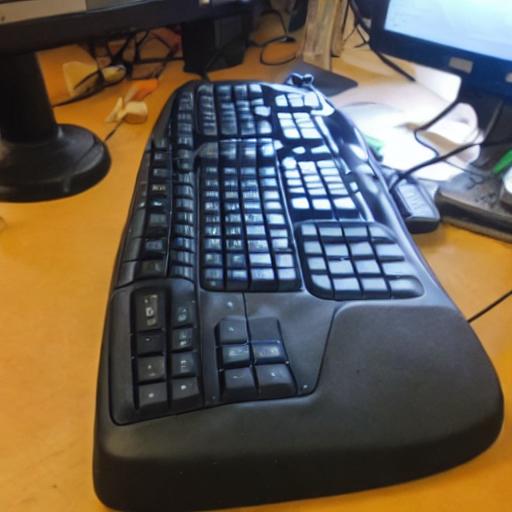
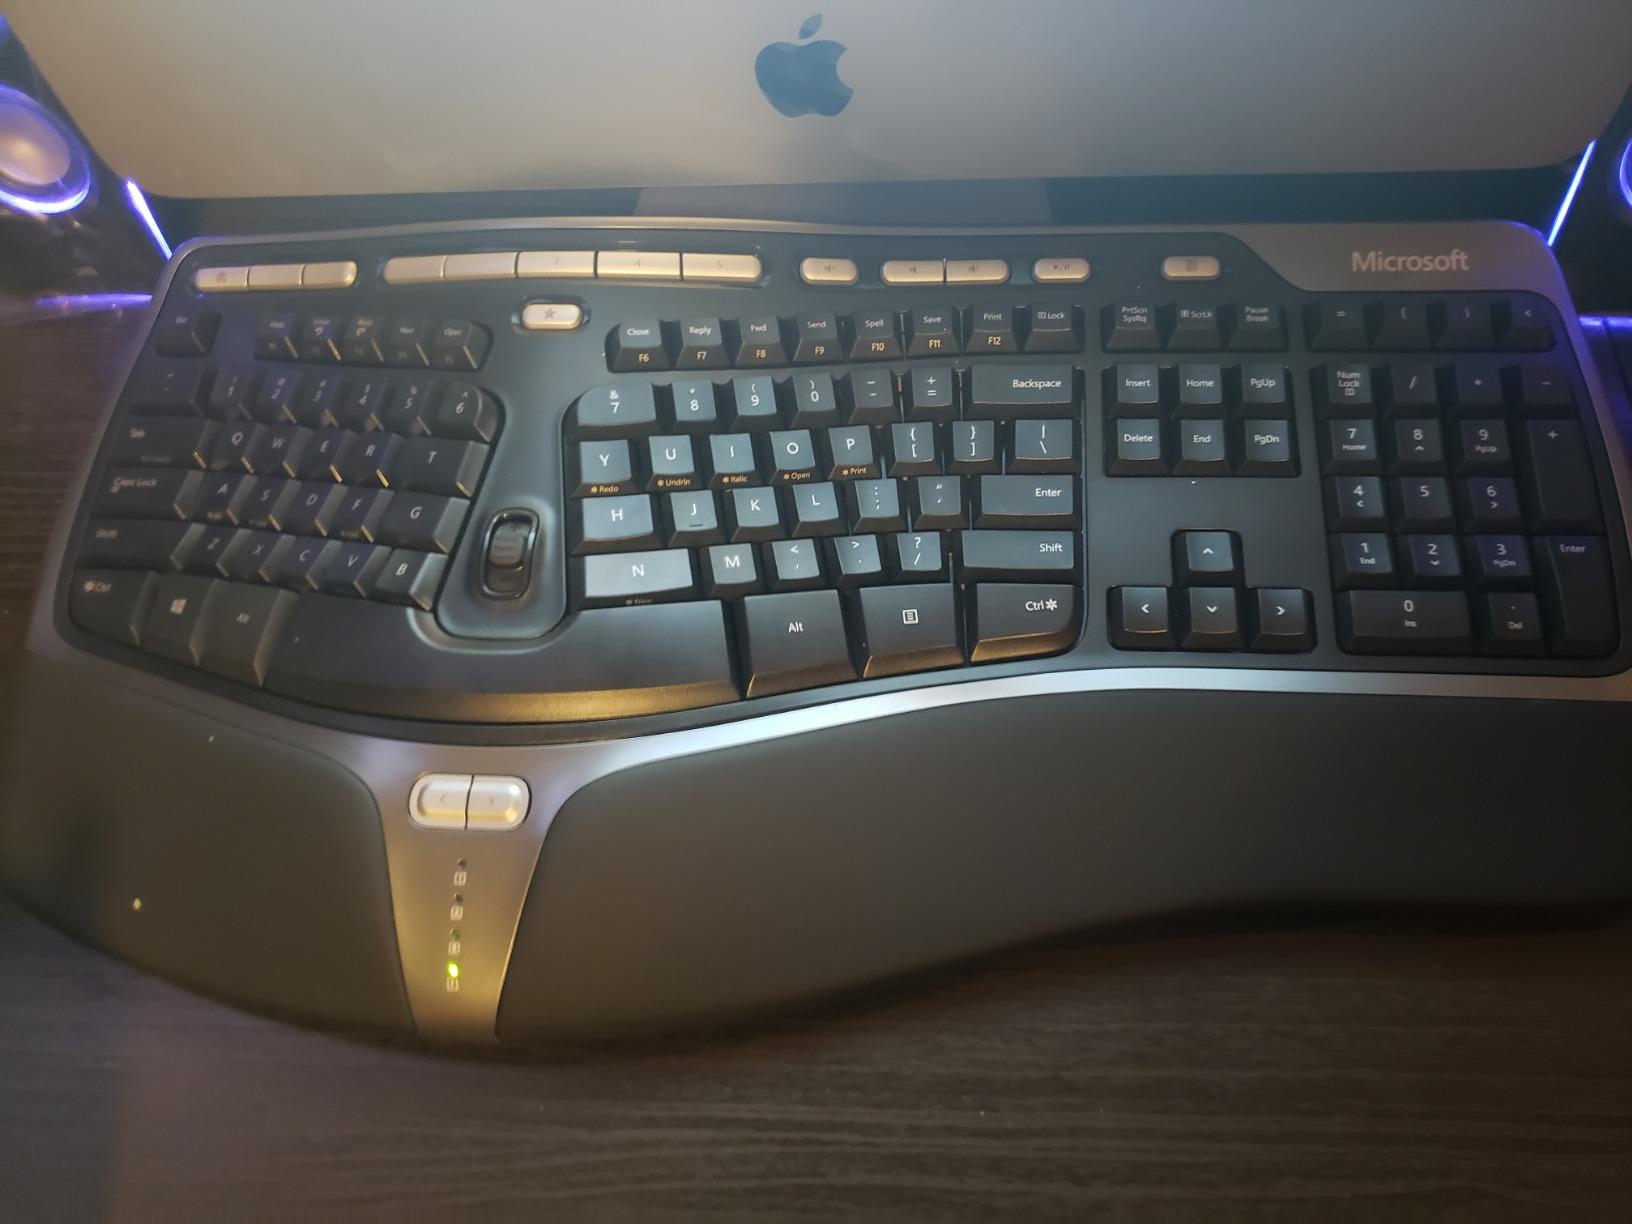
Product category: keyboard
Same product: no